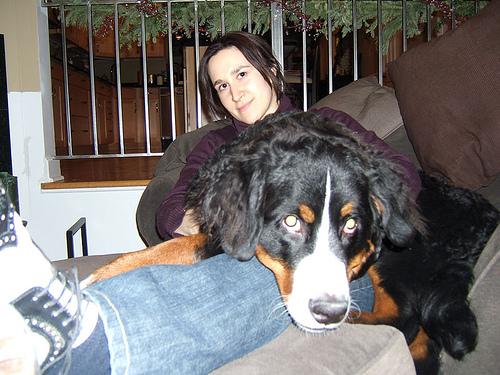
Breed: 211-n000061-Bernese_mountain_dog